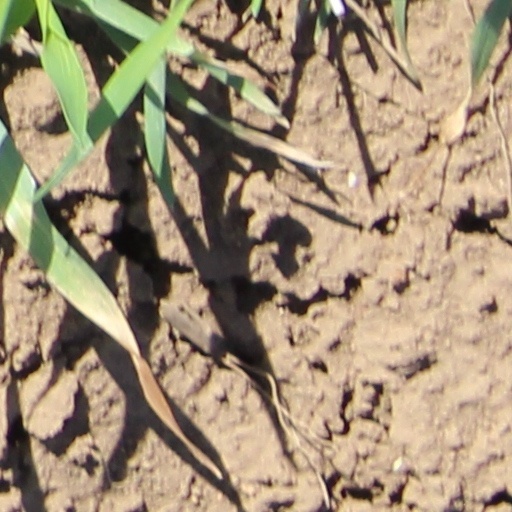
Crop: wheat